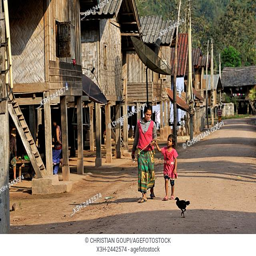
khmu ethnic minority village by the river .